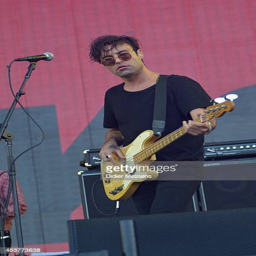
musician performs on stage at festival